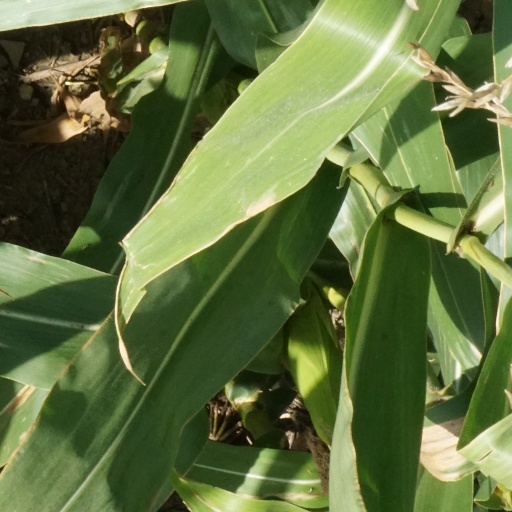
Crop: maize; corn